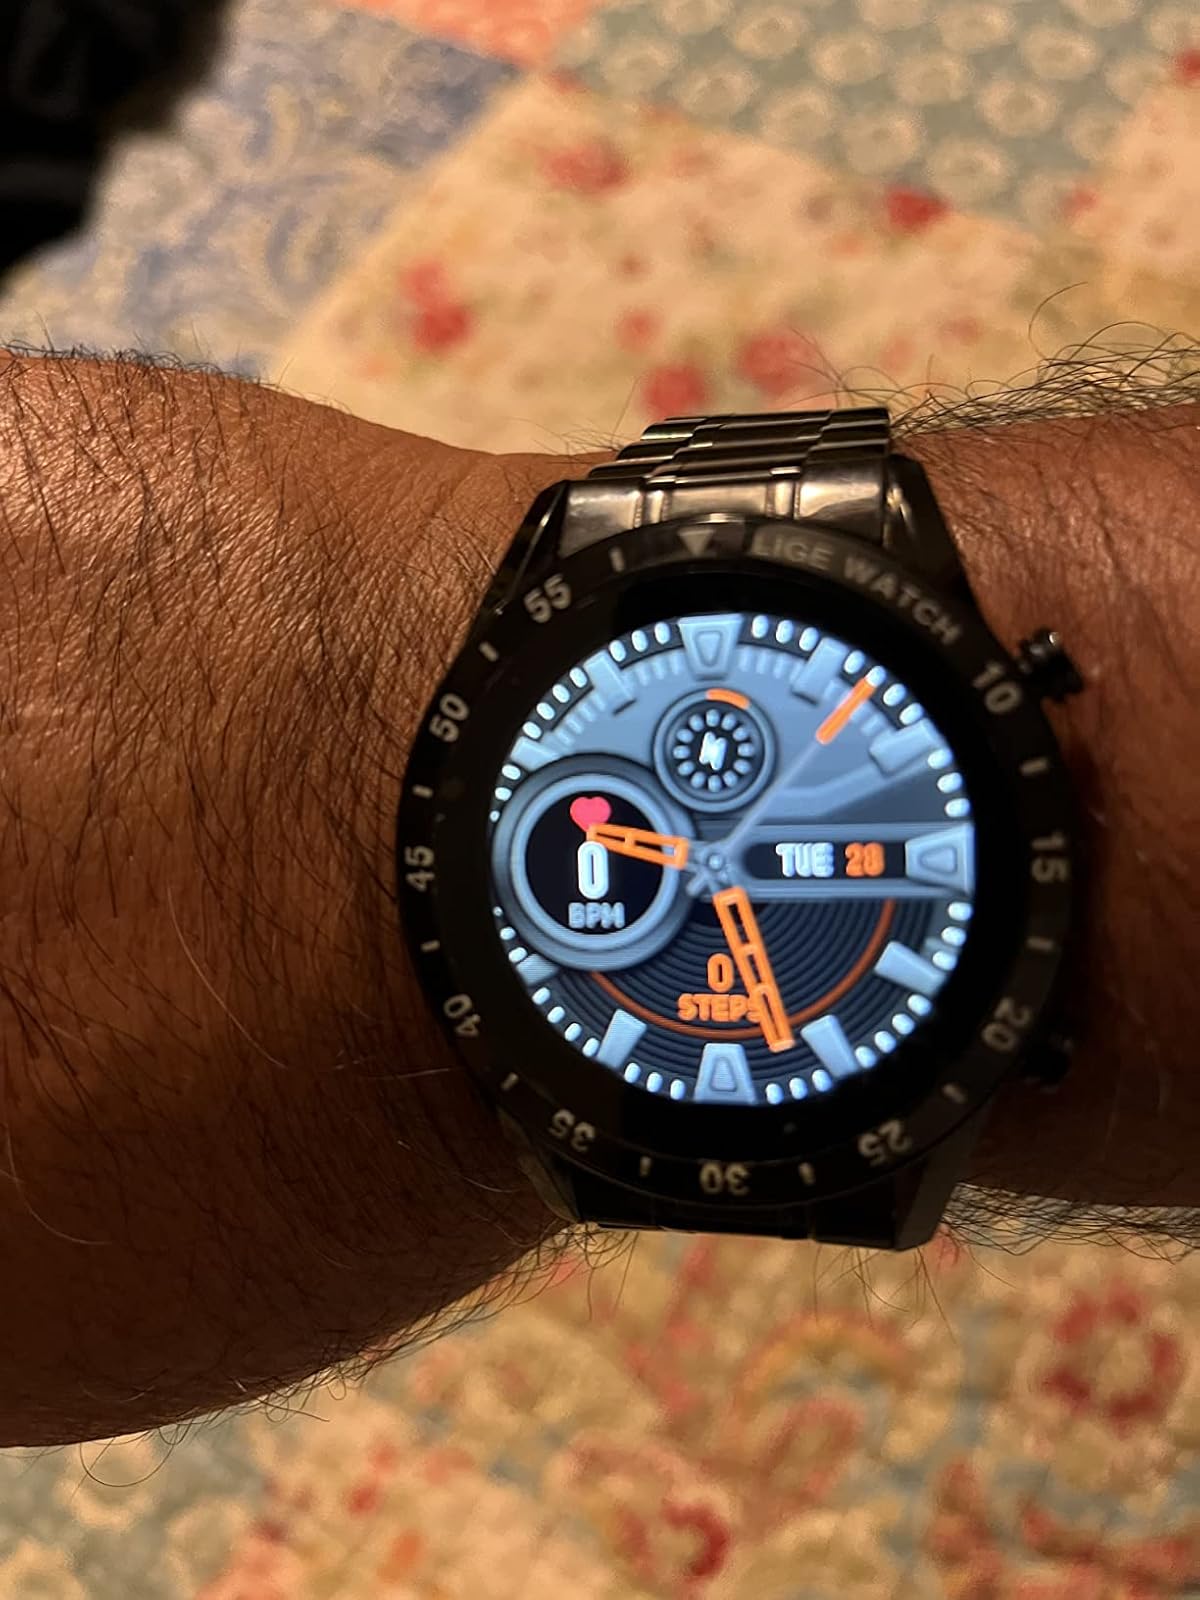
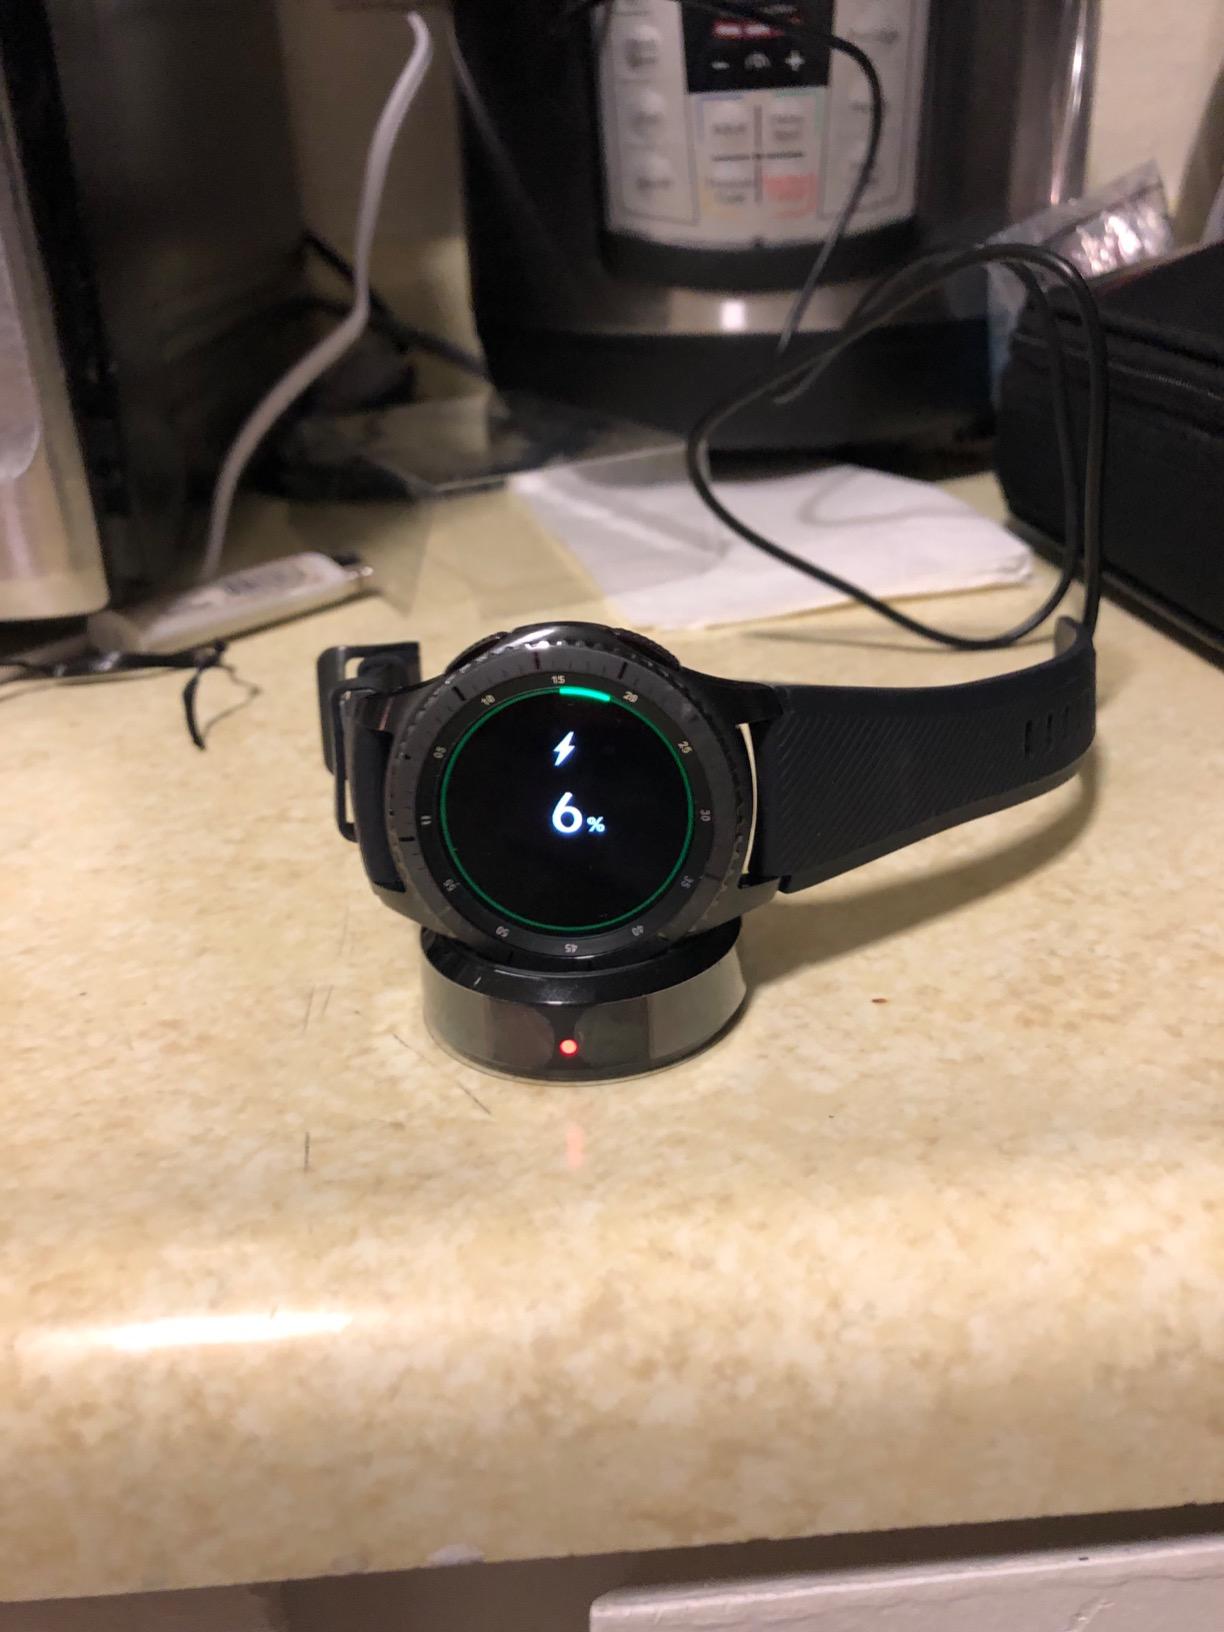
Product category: smartwatch
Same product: no